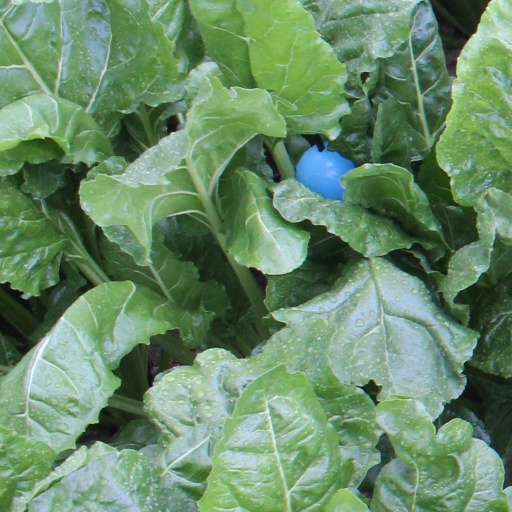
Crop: sugar beet